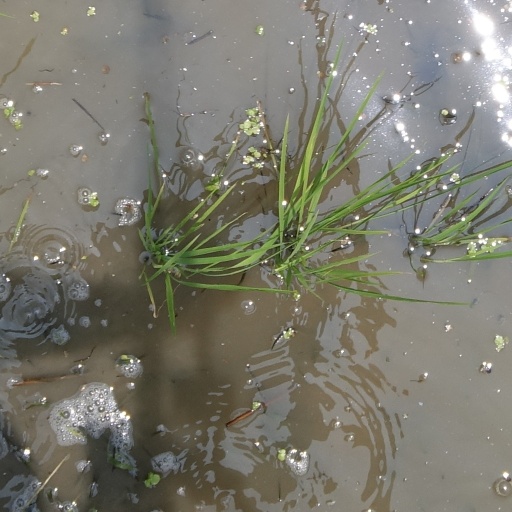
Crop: rice